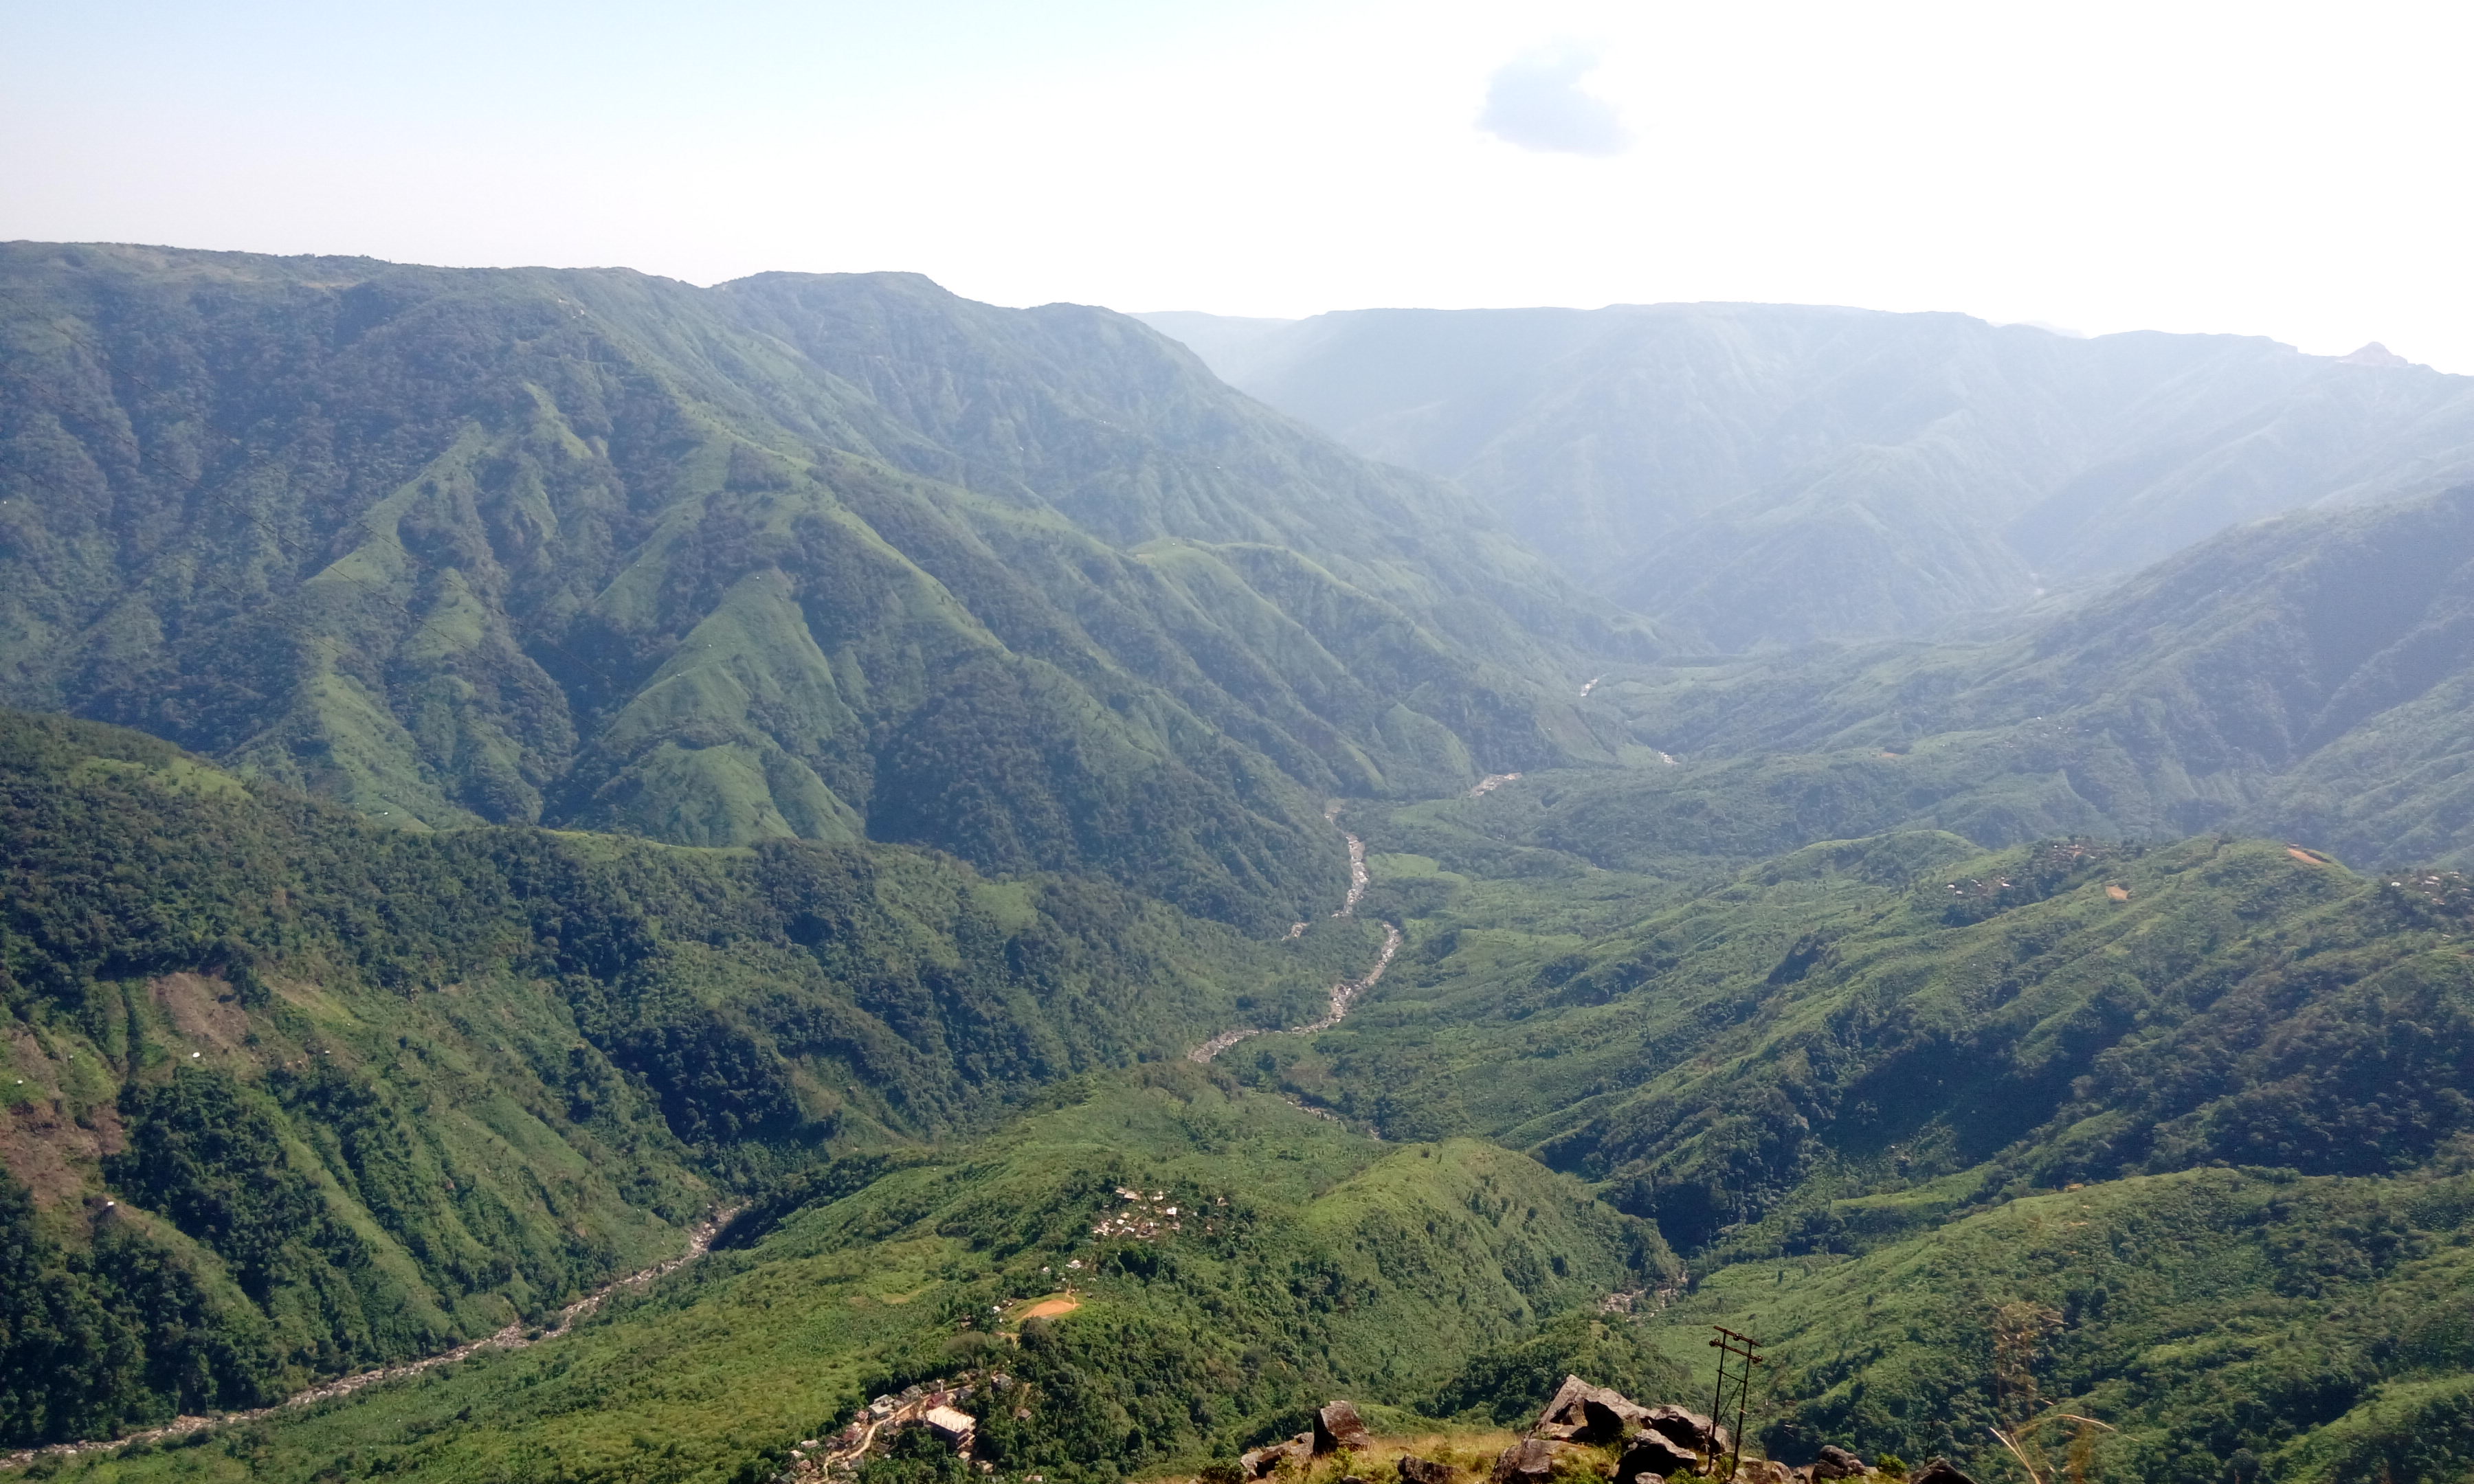
nature, highland, mountainous landforms, hill station, nature reserve, valley, ridge, vegetation, mount scenery, mountain, hill, escarpment, fell, depression, mountain pass, plateau, sky, geological phenomenon, mountain range, biome, terrain, rural area, shrubland, national park, wadi, ravine, plant community, landscape, tree, forest, grassland